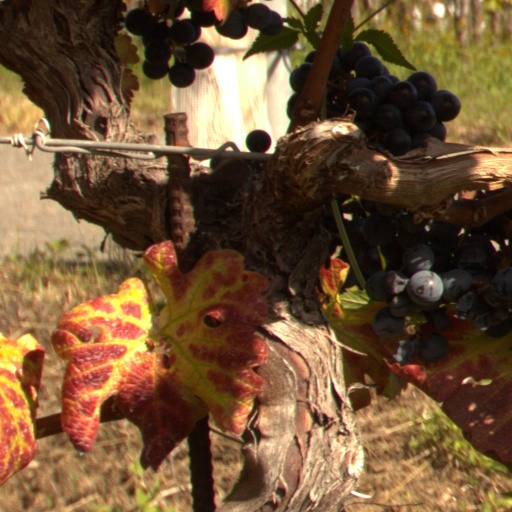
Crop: grape